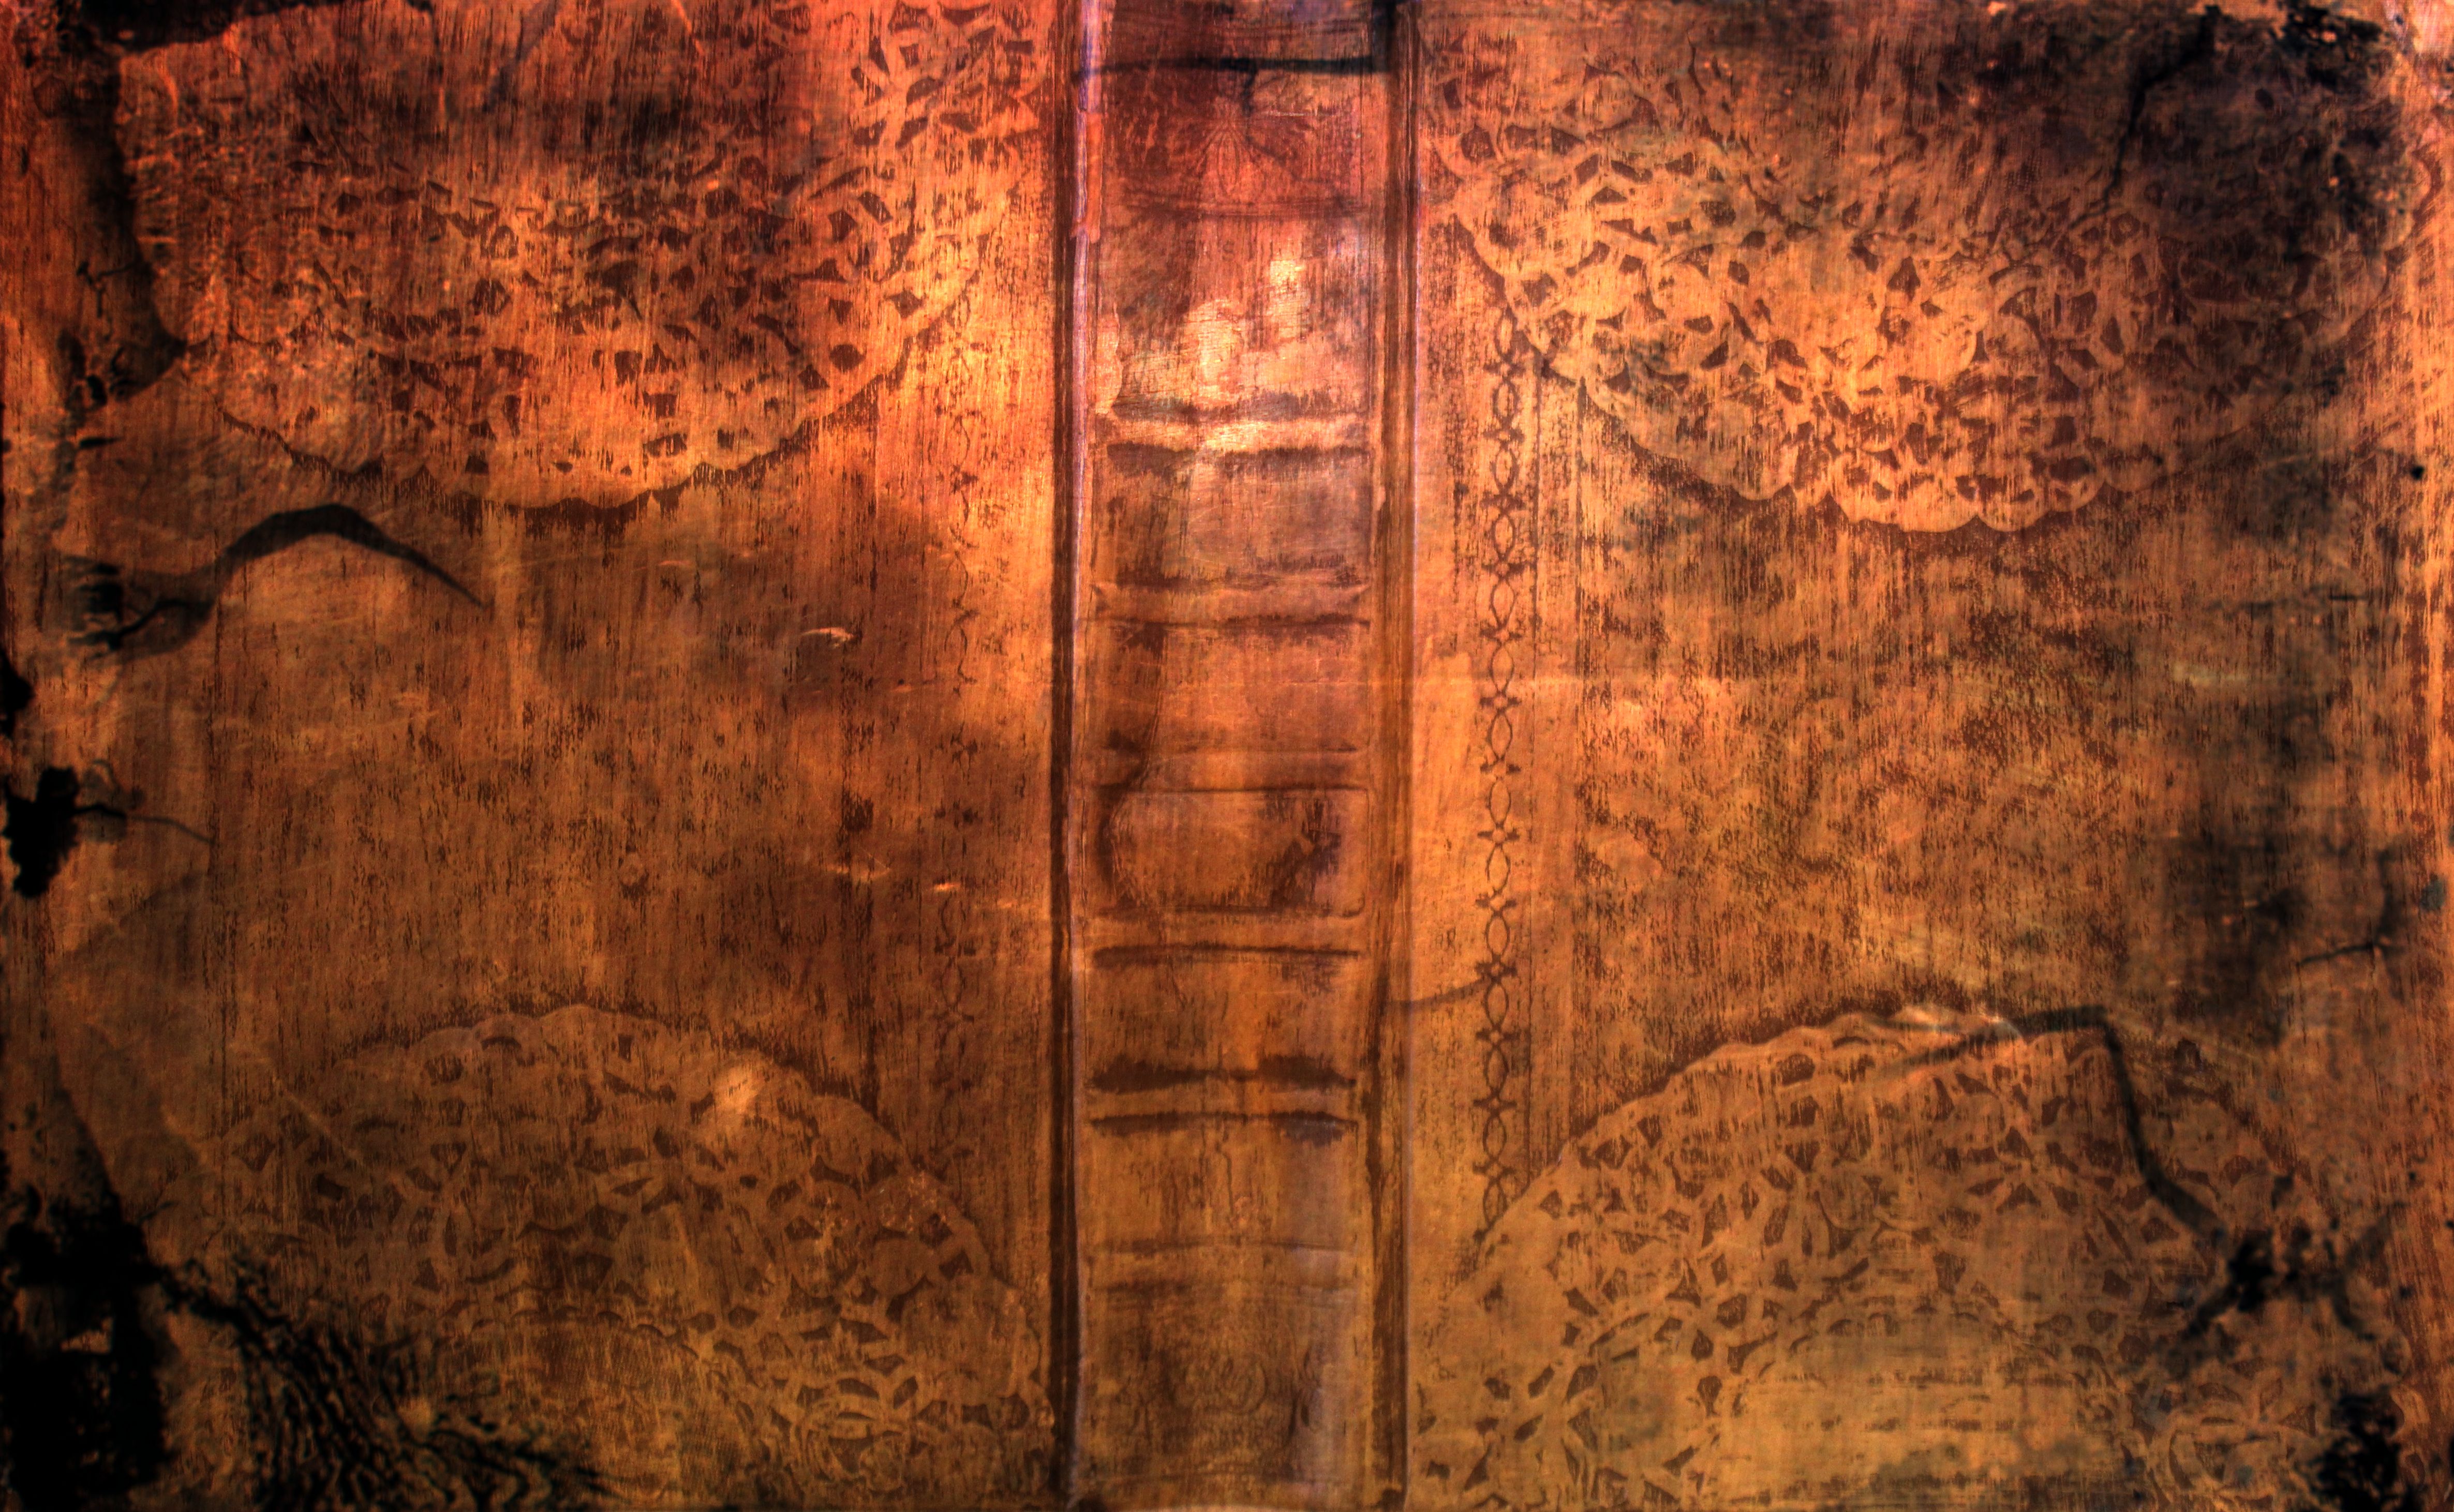
book, wood, texture, wall, rust, soil, material, free, ancient history